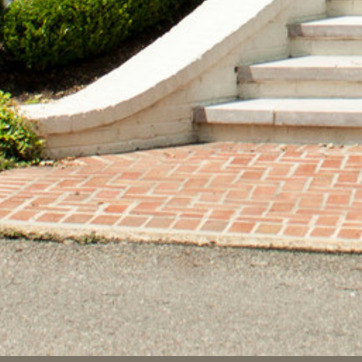
Material: brick